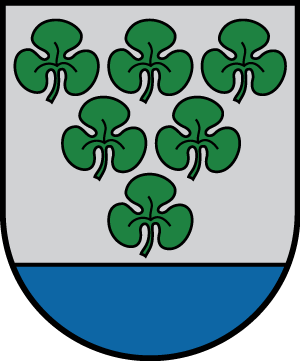
Kārsava est un novads de Lettonie, situé dans la région de Latgale. En 2009, sa population est de 7 128 habitants.